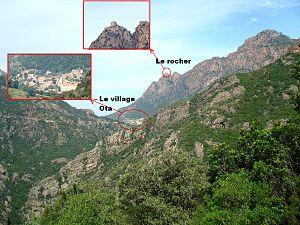
Le rocher d'Ota sur le mont Capu en Corse du Sud
Ota est une commune française située dans la circonscription départementale de la Corse-du-Sud et le territoire de la collectivité de Corse. Elle appartient à l'ancienne piève de Sevinfuori, dans les Deux-Sevi.